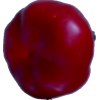
Label: red_pepper